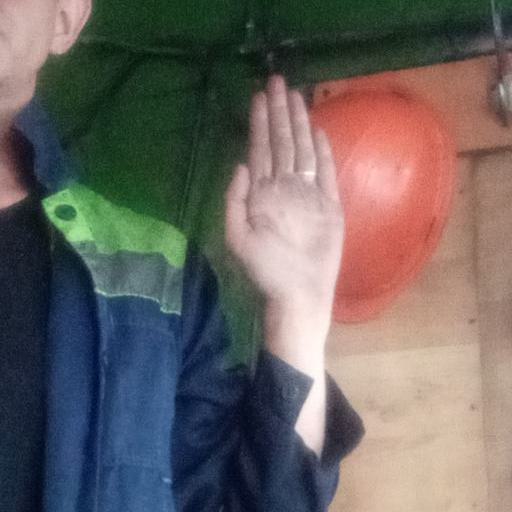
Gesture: stop